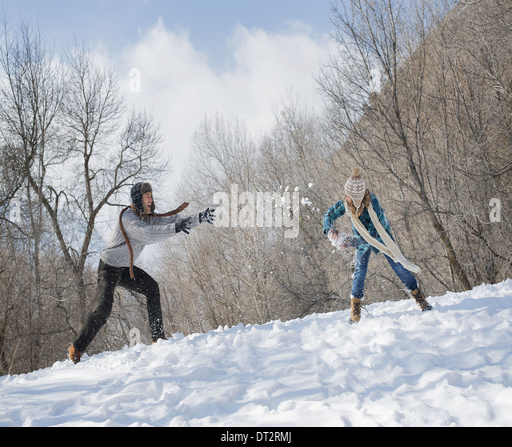
winter scenery with snow on the ground a couple having a snowball fight